Robert Wolders

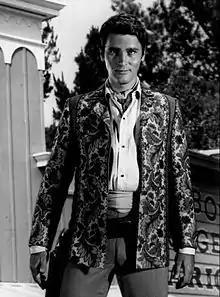
Wolders in "Laredo", October 1966

Robert Wolders (28 September 1936 – 12 July 2018) was a Dutch television actor known for his role in the US television series "Laredo" and appearing in series such as "The Man from U.N.C.L.E.", "Bewitched" and "The Mary Tyler Moore Show". He was married to Merle Oberon, and was the longtime partner of Audrey Hepburn.